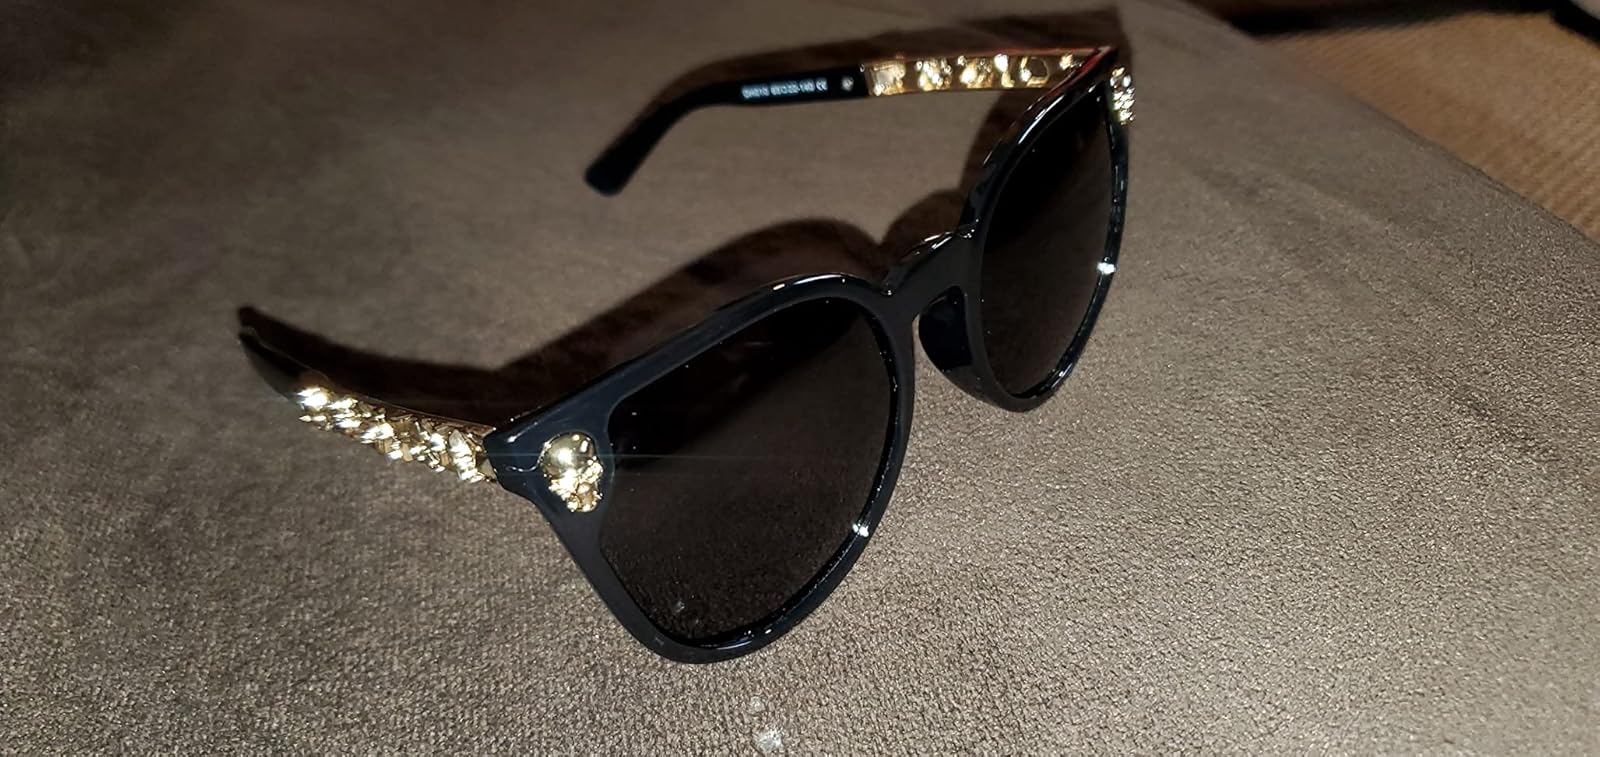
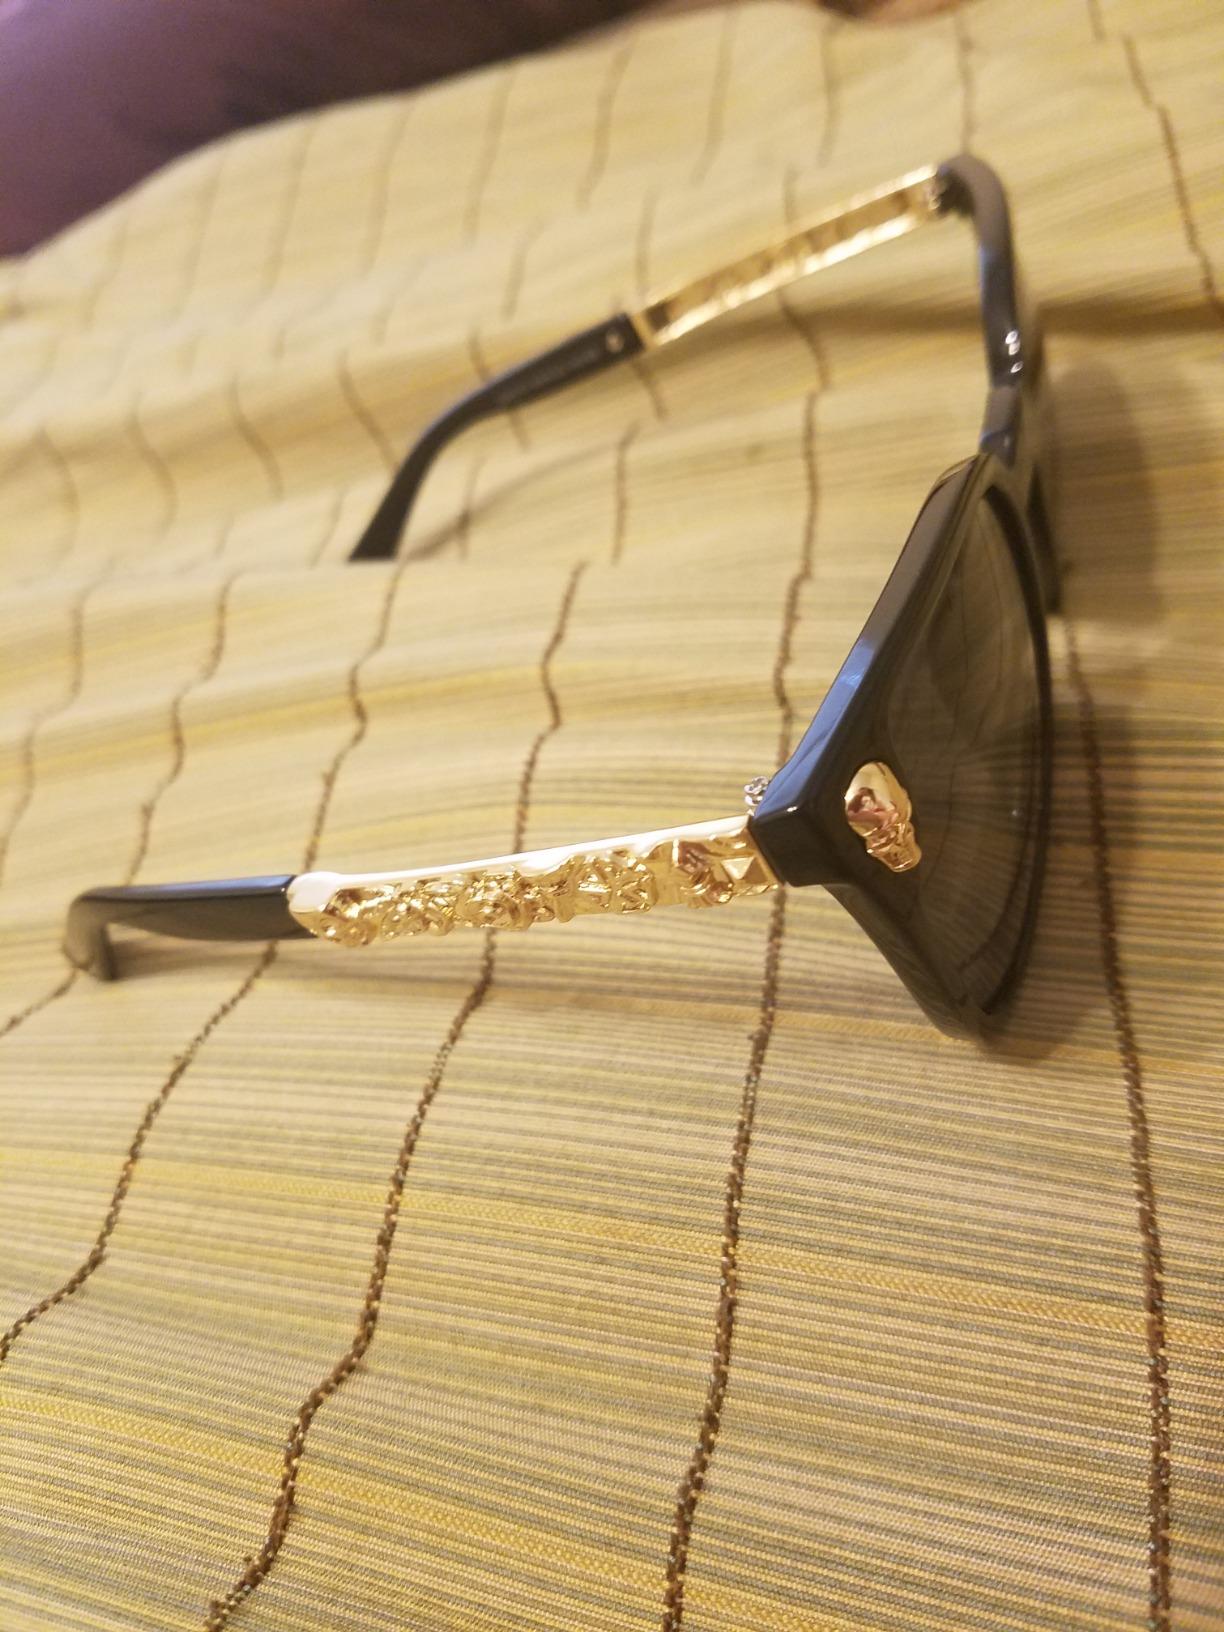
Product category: accessories_sunglasses
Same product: yes